A Quiet Passion

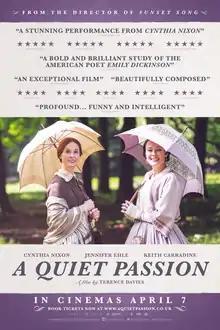
UK theatrical release poster

A Quiet Passion is a 2016 British biographical film written and directed by Terence Davies about the life of American poet Emily Dickinson. The film stars Cynthia Nixon as the reclusive poet. It co-stars Emma Bell as young Dickinson, Jennifer Ehle, Duncan Duff, and Keith Carradine. The film premiered at the 66th Berlin International Film Festival in February 2016 and was released in the United Kingdom on 7 April 2017. It won the Grand Prix at Film Fest Gent in 2016.